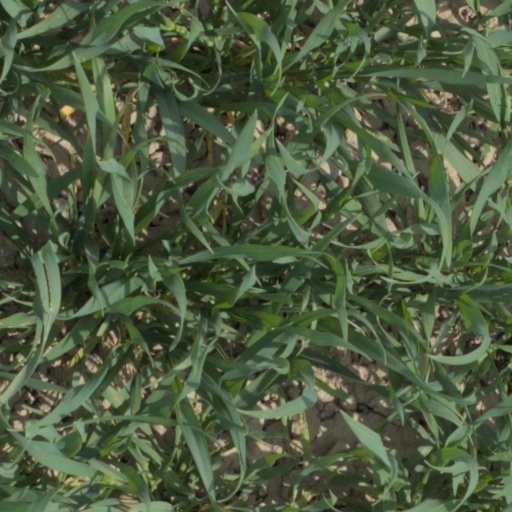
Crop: wheat